Manfred, King of Sicily

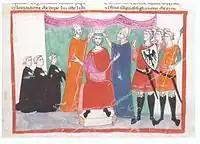
Coronation of Manfred at Palermo in 1258, "Nuova Cronica"

On 10 August 1258, taking advantage of Conradin's rumoured death, Manfred was crowned King of Sicily at Palermo. The falsehood of this report was soon manifest; but the new king, supported by the popular voice, declined to abdicate and pointed out to Conradin's envoys the necessity for a strong native ruler. The pope, to whom the Saracen alliance was a serious offence, declared Manfred's coronation void. Undeterred by the excommunication Manfred sought to obtain power in central and northern Italy, where the Ghibelline leader Ezzelino III da Romano had disappeared. He named vicars in Tuscany, Spoleto, Marche, Romagna and Lombardy. This period was perhaps the high-point of Ghibelline power in Italy in the 13th century after the death of Frederick II. After Montaperti, Manfred was recognized as protector of Tuscany by the citizens of Florence, who did homage to his representative, and he was chosen "Senator of the Romans" by a faction in the city. His power was also augmented by the marriage of his daughter Constance in 1262 to Peter III of Aragon. Having expanded his hegemony across into Italy and even into western and southern Greece, Manfred looked poised to reach for his illustrious father’s immense power and status. The sophisticated state machinery left by Frederick II in the kingdom of Sicily was well-oiled and still functioned effectively, and even in the rest of Italy, the formative structure for a unified Italo-Sicilian regime fashioned by Frederick in his last decade appeared primed to proceed again at pace under Manfred. It seemed like Manfred could, like his father, use the kingdom of Sicily as an almost impregnable base from which to cement Staufen power throughout all of Italy once more and grasp for the imperial crown. A revived Staufen Mediterranean empire looked in prospect.